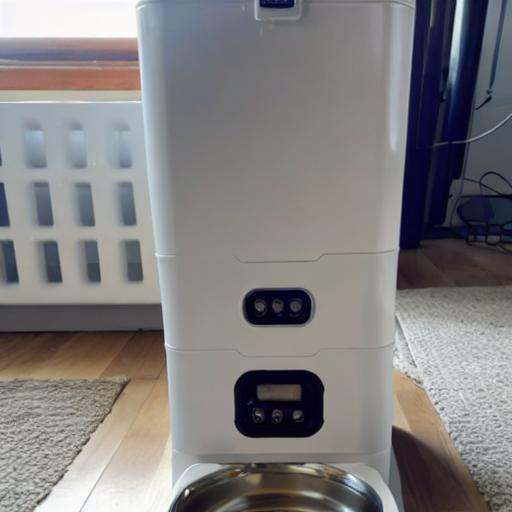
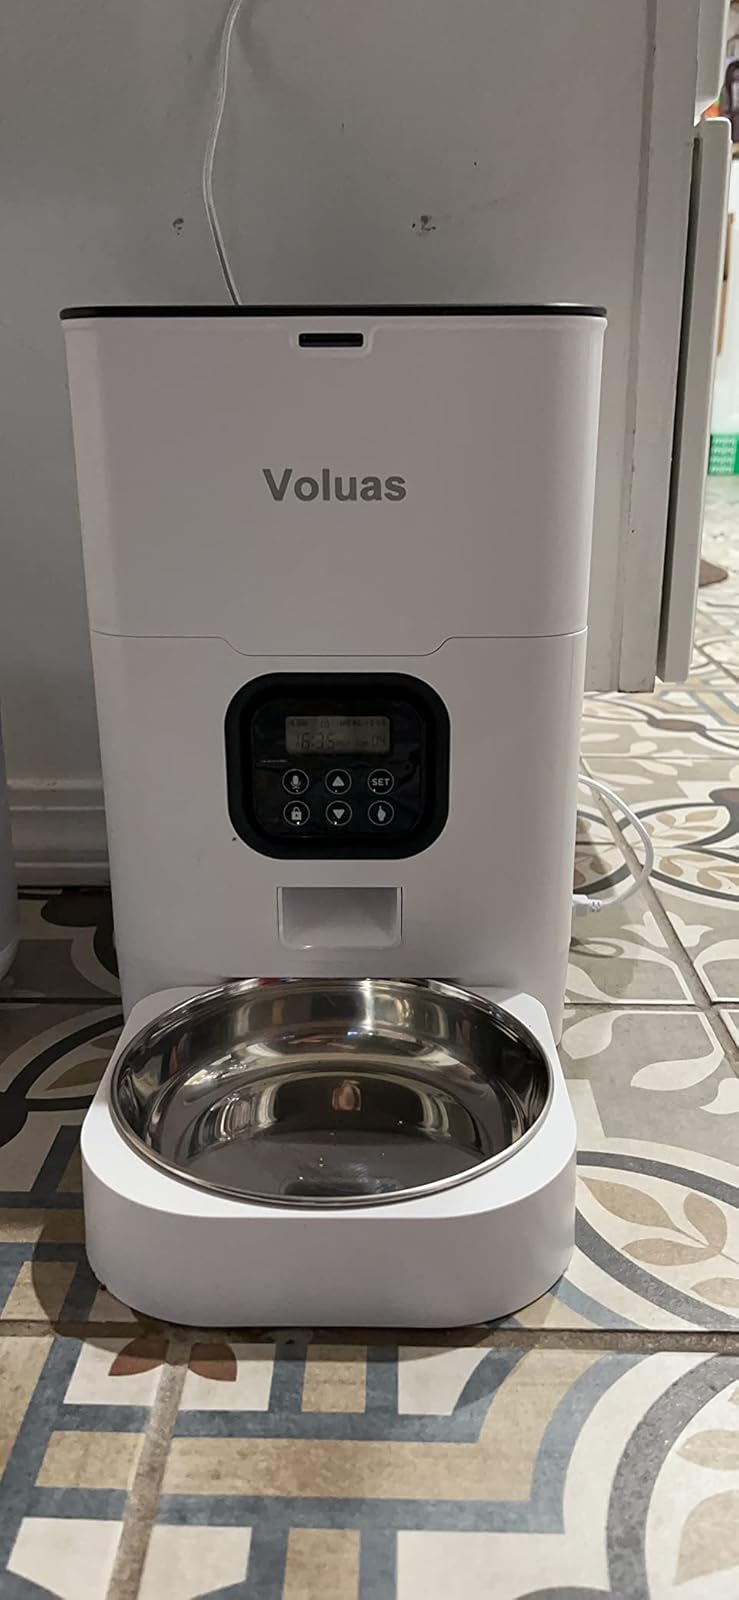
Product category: items_feeder
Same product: no